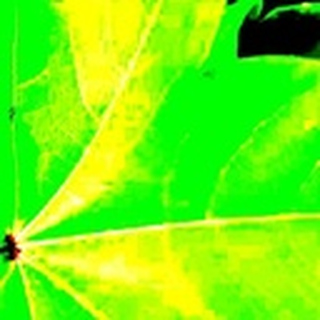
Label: healthy_cotton